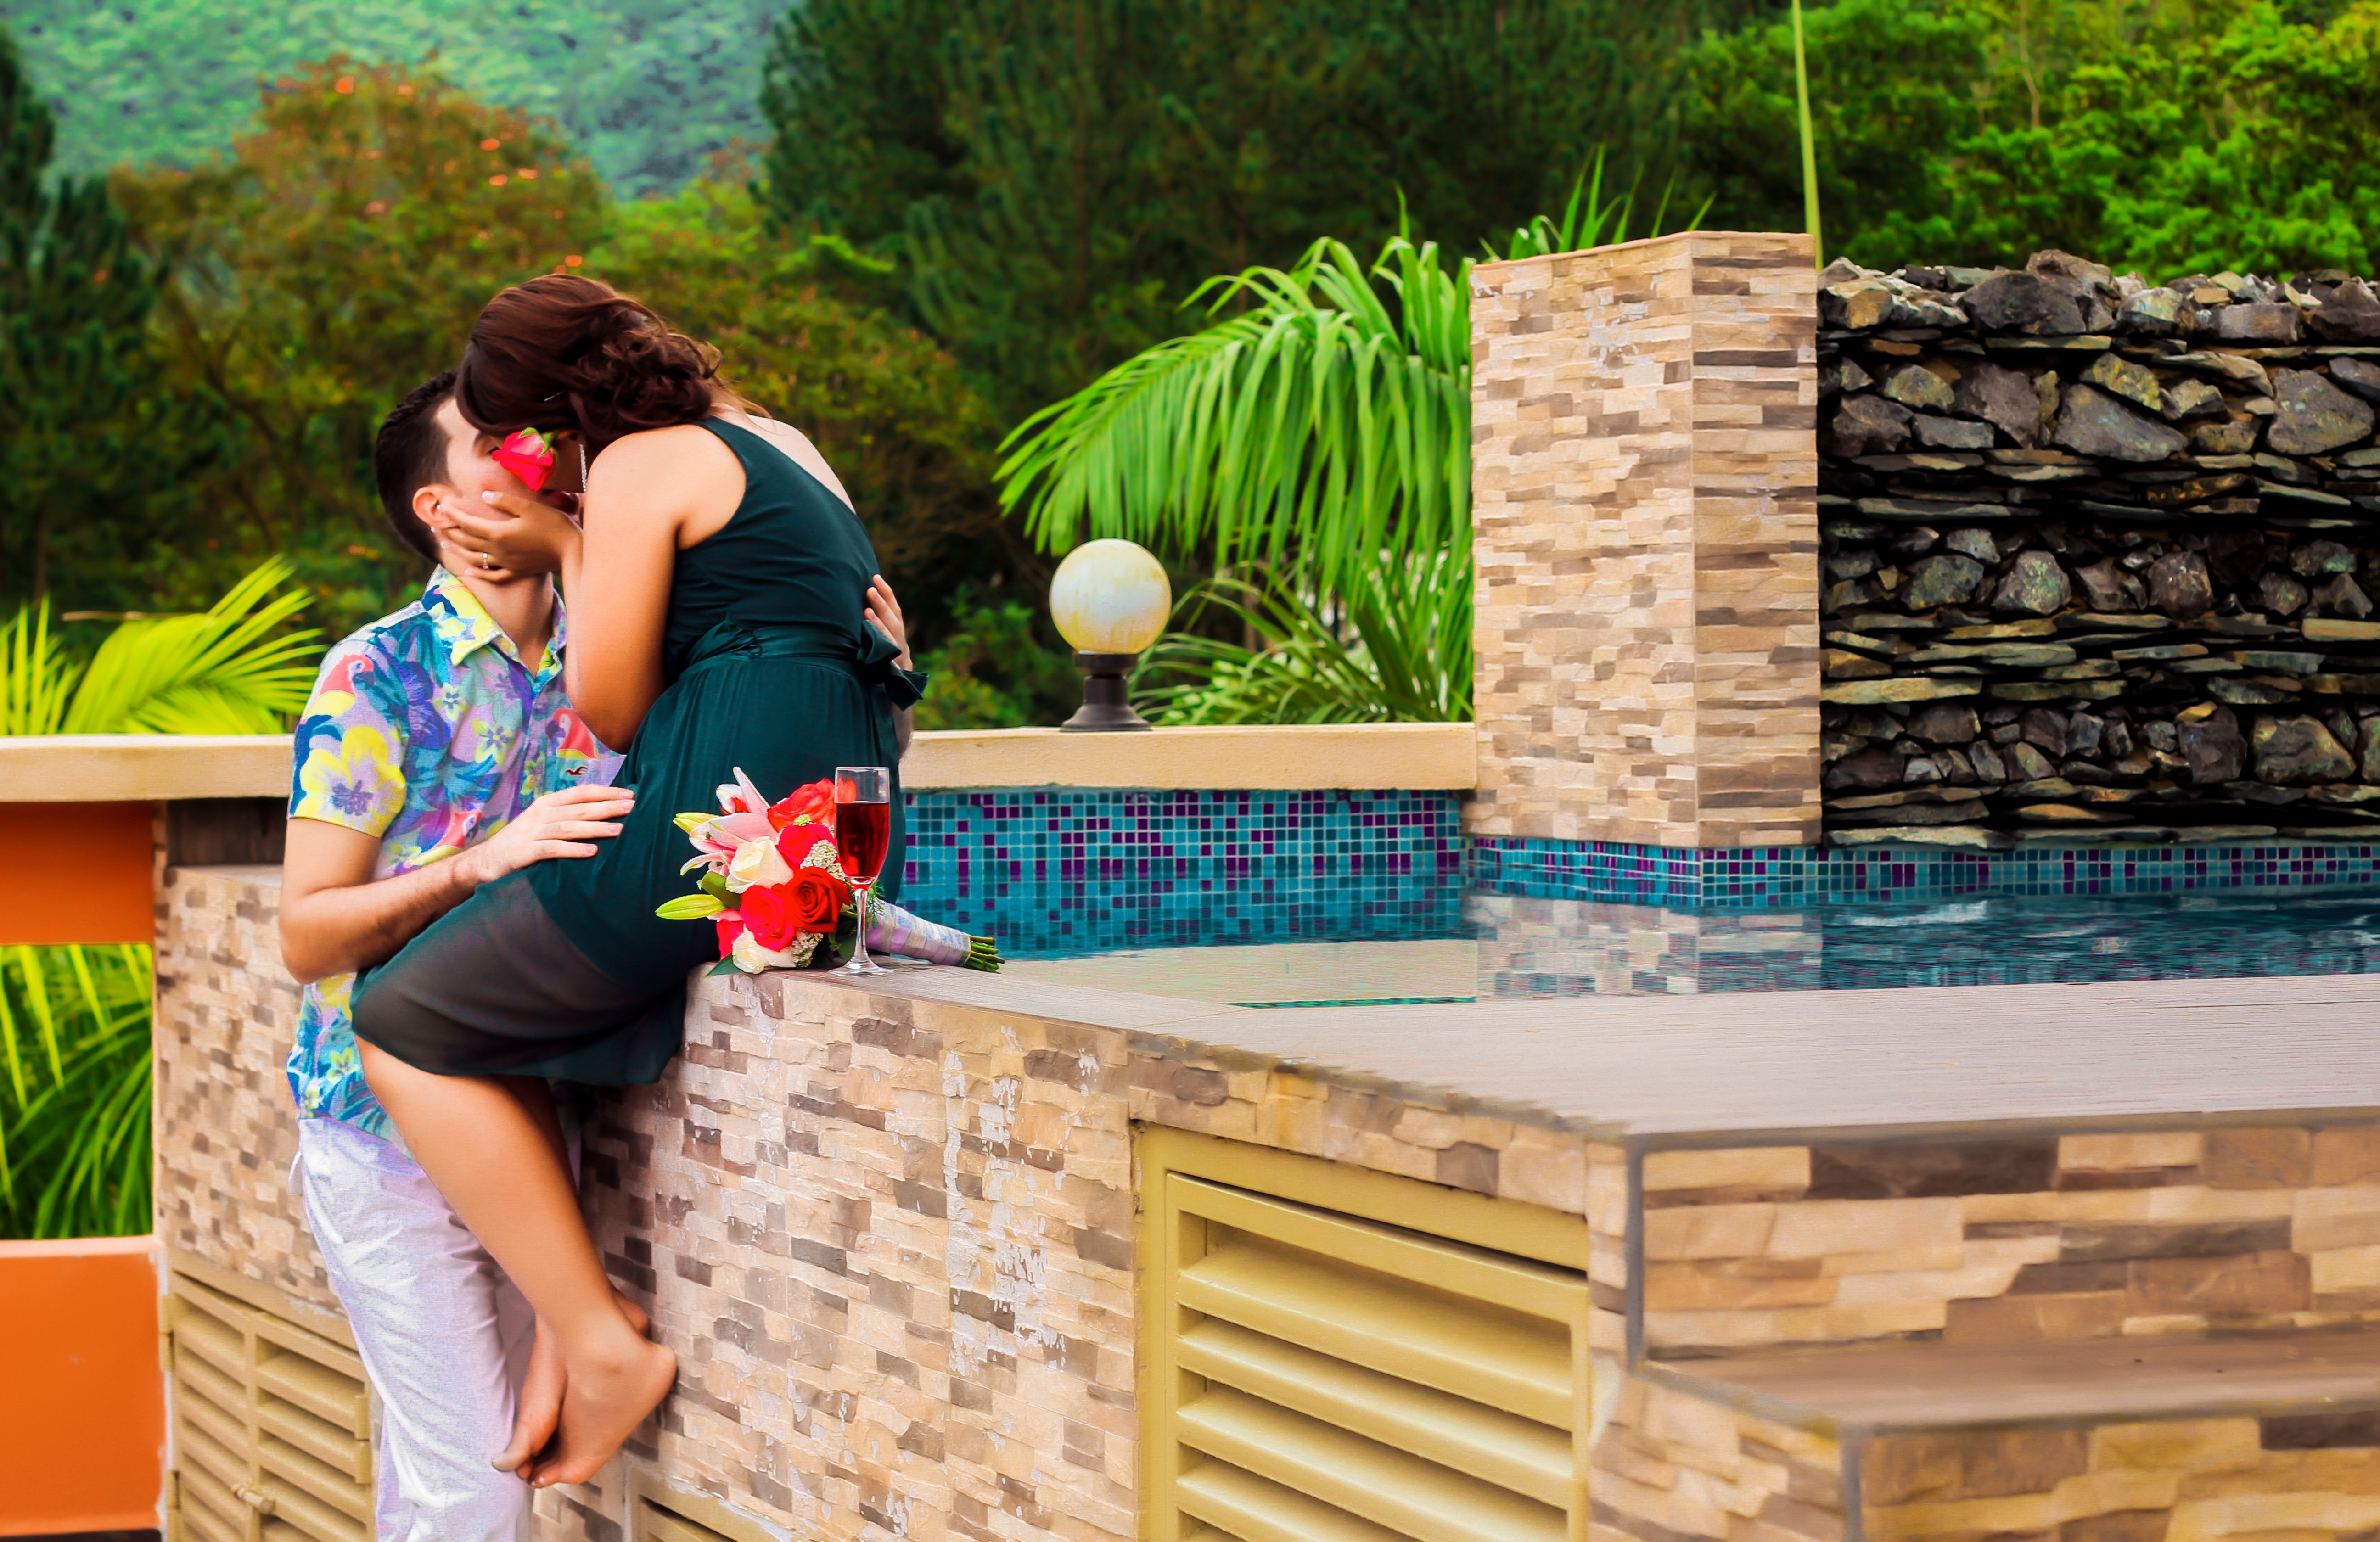
landscape, forest, sky, white, play, love, park, backyard, kiss, couple, romance, romantic, commitment, leisure, wedding, wedding dress, married, marriage, wine glass, ceremony, happy, happiness, lovers, beautiful, event, photoshoot, dominican republic, complicity, veil, bella, marry, romantico, couple in love, grooms, happy couple, newlyweds, colonial zone, santo domingo, embracing each other, nuptials, newly married